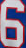
Number: 6